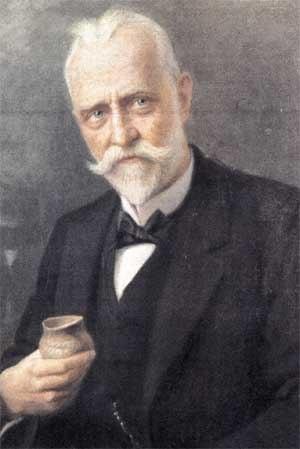
Comme toutes les disciplines scientifiques, l'archéologie connaît une évolution propre durant le Troisième Reich. Enjeu politique important, le contrôle de la recherche archéologique constitue aux yeux des nazis un moyen de valider leur propre vision de l'Histoire. Ainsi, les principaux responsables politiques et idéologiques du mouvement nazi, puis du Troisième Reich ont été amenés à définir, avec la complicité des archéologues, leur propre vision de l'archéologie. Durant le Troisième Reich, les milieux de la recherche en archéologie ont été l'objet de multiples sollicitations de la part des idéologues et des raciologues du NSDAP et de la SS. Basée sur les travaux de Gustaf Kossinna et le manifeste de Hans Reinerth, rédigé en 1932, la réforme de la recherche archéologique est lancée dès les premiers jours du Troisième Reich et cette transformation a développé des effets jusque dans les années 1970 dans le champ de l'archéologie universitaire ouest-allemande.
Gustaf Kossinna, professeur de l’Université Humboldt de Berlin, était un linguiste et archéologue allemand spécialisé dans l'histoire des anciennes cultures germaniques. Pionnier de l'organisation scientifique des fouilles archéologiques, il fut, avec son compatriote Carl Schuchhardt, l’un des archéologues les plus influents de son temps. Ses théories nationalistes sur les origines des peuples germaniques devaient influencer bien des aspects de l'idéologie nazie, encore que les nazis eux-mêmes fissent plutôt de Schuchhardt la caution scientifique de leurs idées.